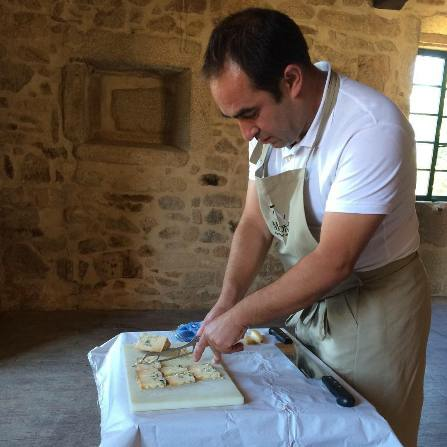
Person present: Yes